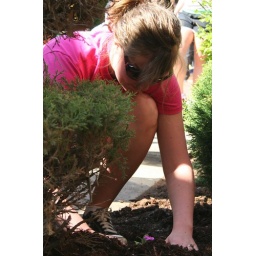
worker bee in pink shirt plants pink flower